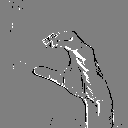
ASL letter: c